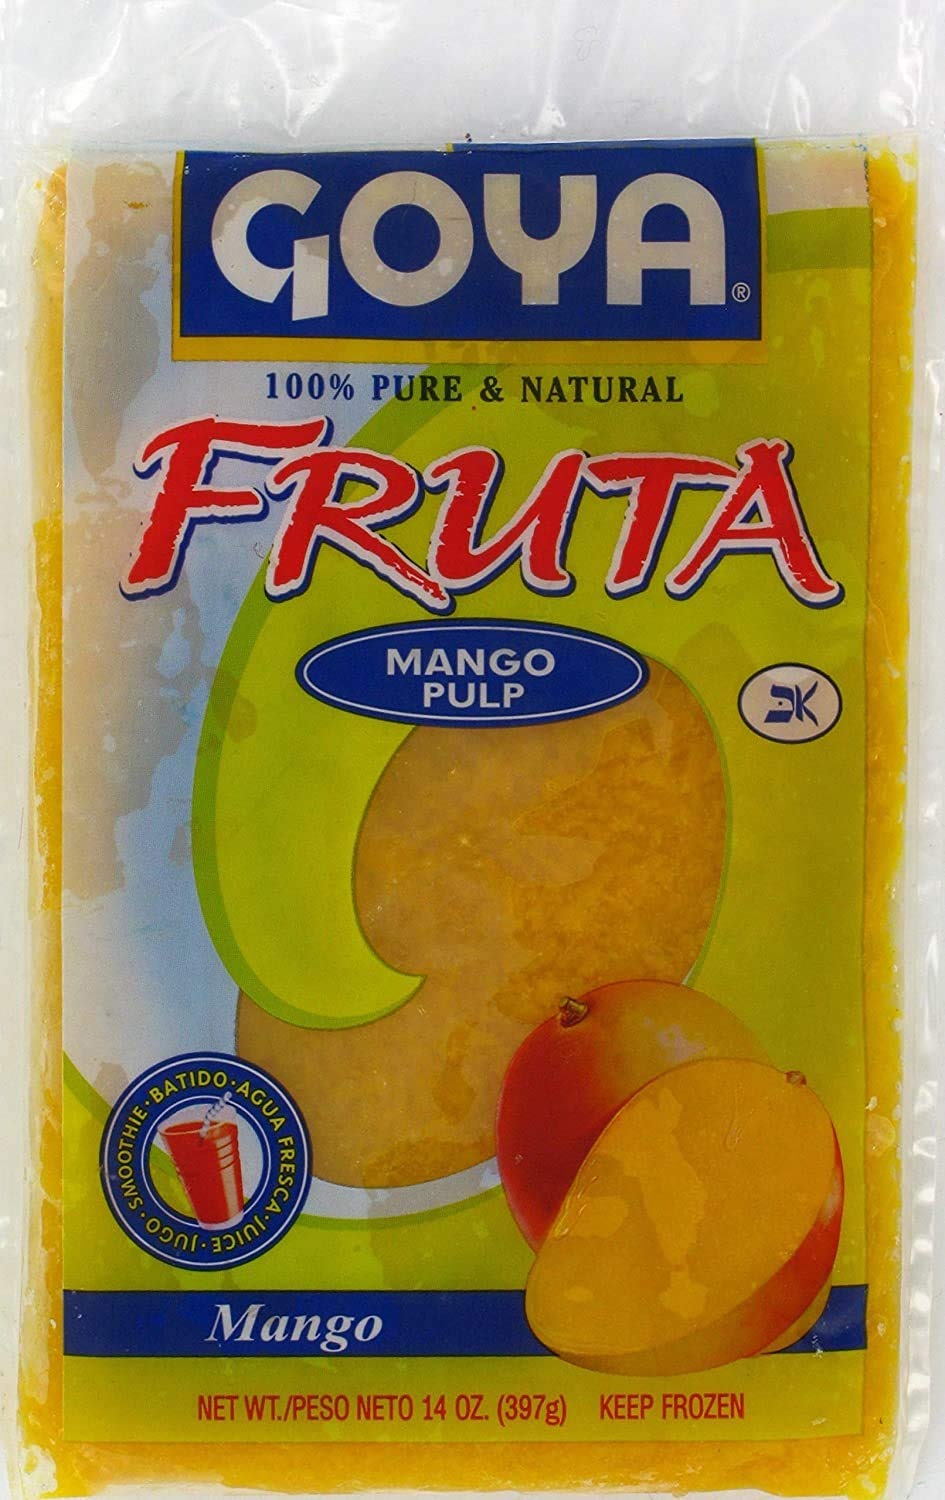
Item Name: Goya Mango Pulp, 14 Ounce -- 12 per case.
Bullet Point: Ships frozen, CANNOT be cancelled after being processed.
Product Description: Goya Mango Pulp, 14 Ounce -- 12 per case.
Value: 168.0
Unit: Fl Oz

Price: 72.22